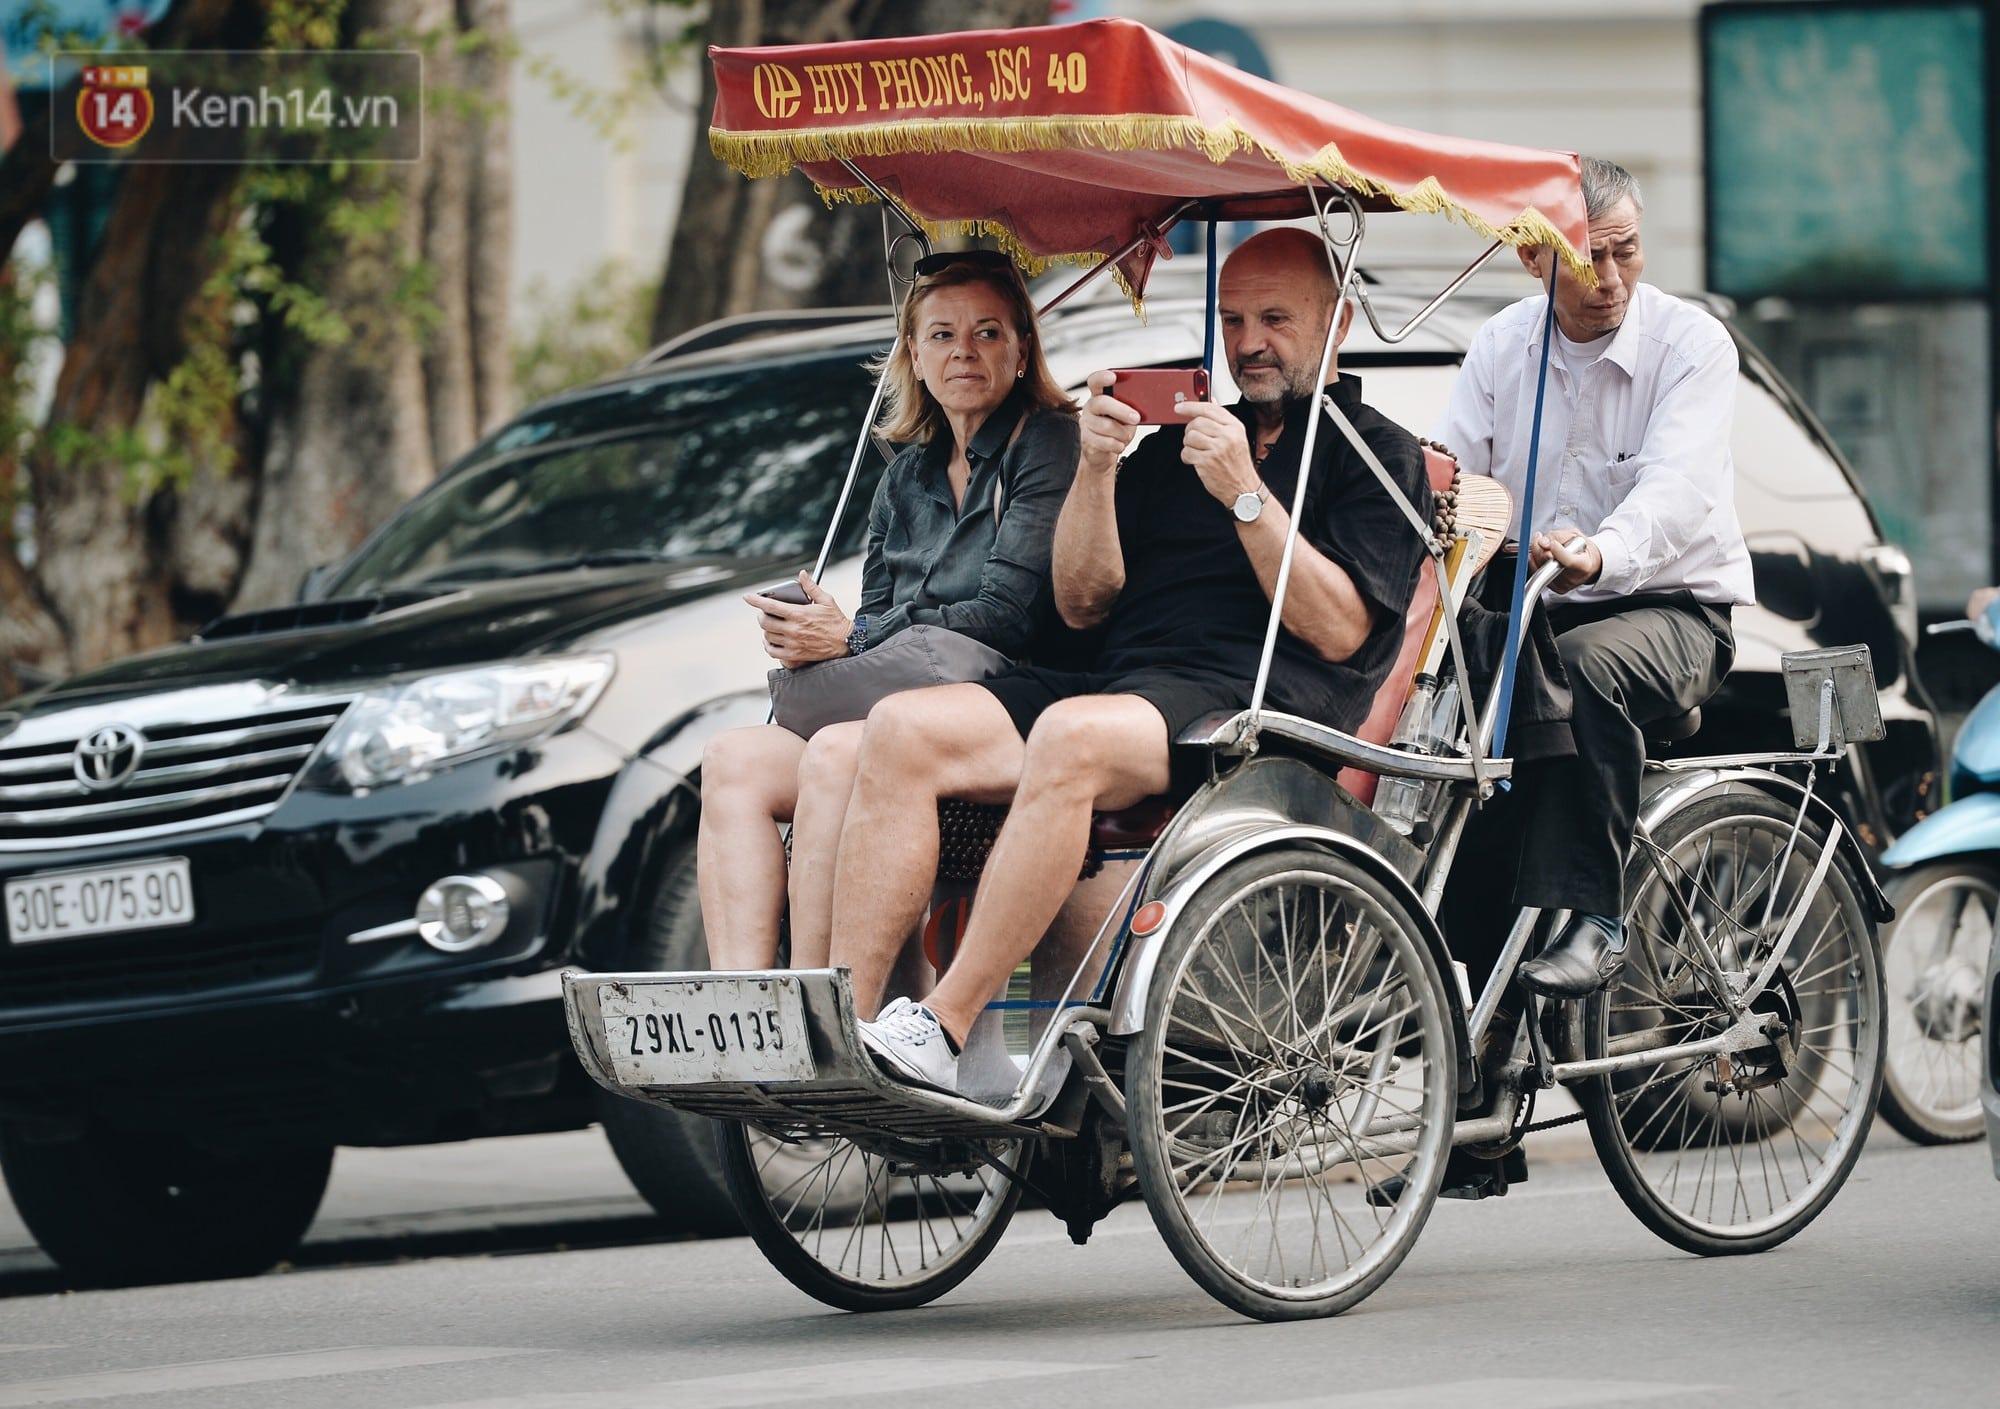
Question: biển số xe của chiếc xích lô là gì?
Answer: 29xl - 0 135